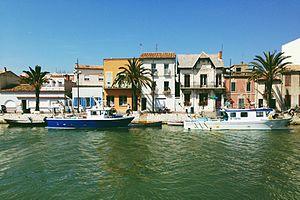
Le Grau-du-Roi, est une commune située dans le sud-est de la France dans le département du Gard en région Occitanie.